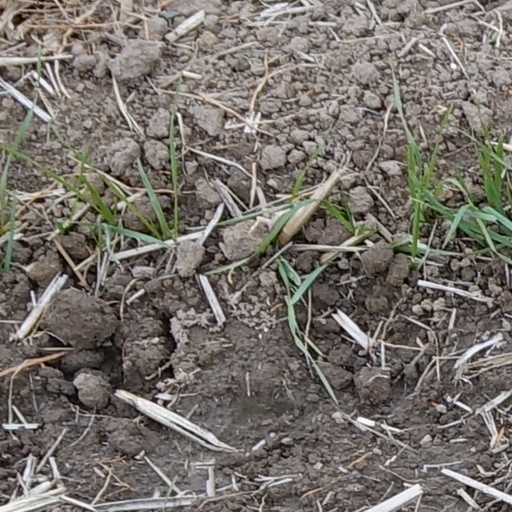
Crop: wheat